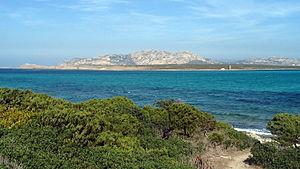
Asinara est une île italienne au large de la pointe nord-ouest de la Sardaigne fermant le golfe d'Asinara. Île au relief montagneux d'une superficie de 51 km², elle abrite environ 700 habitants permanents. Elle est en grande partie constituée d'un parc national, le parc national de l'Asinara, et est connue pour abriter une population d'ânes albinos.